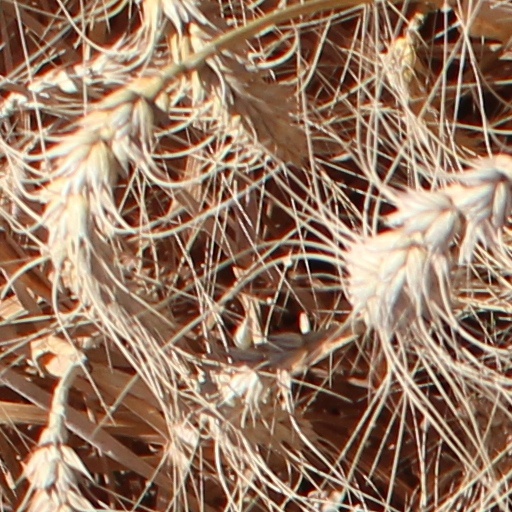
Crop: wheat